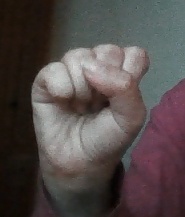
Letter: saad